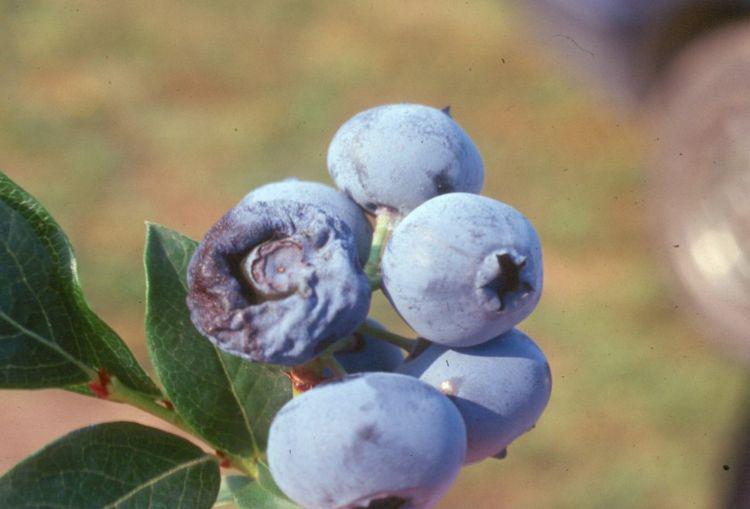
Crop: blueberry
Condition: anthracnose